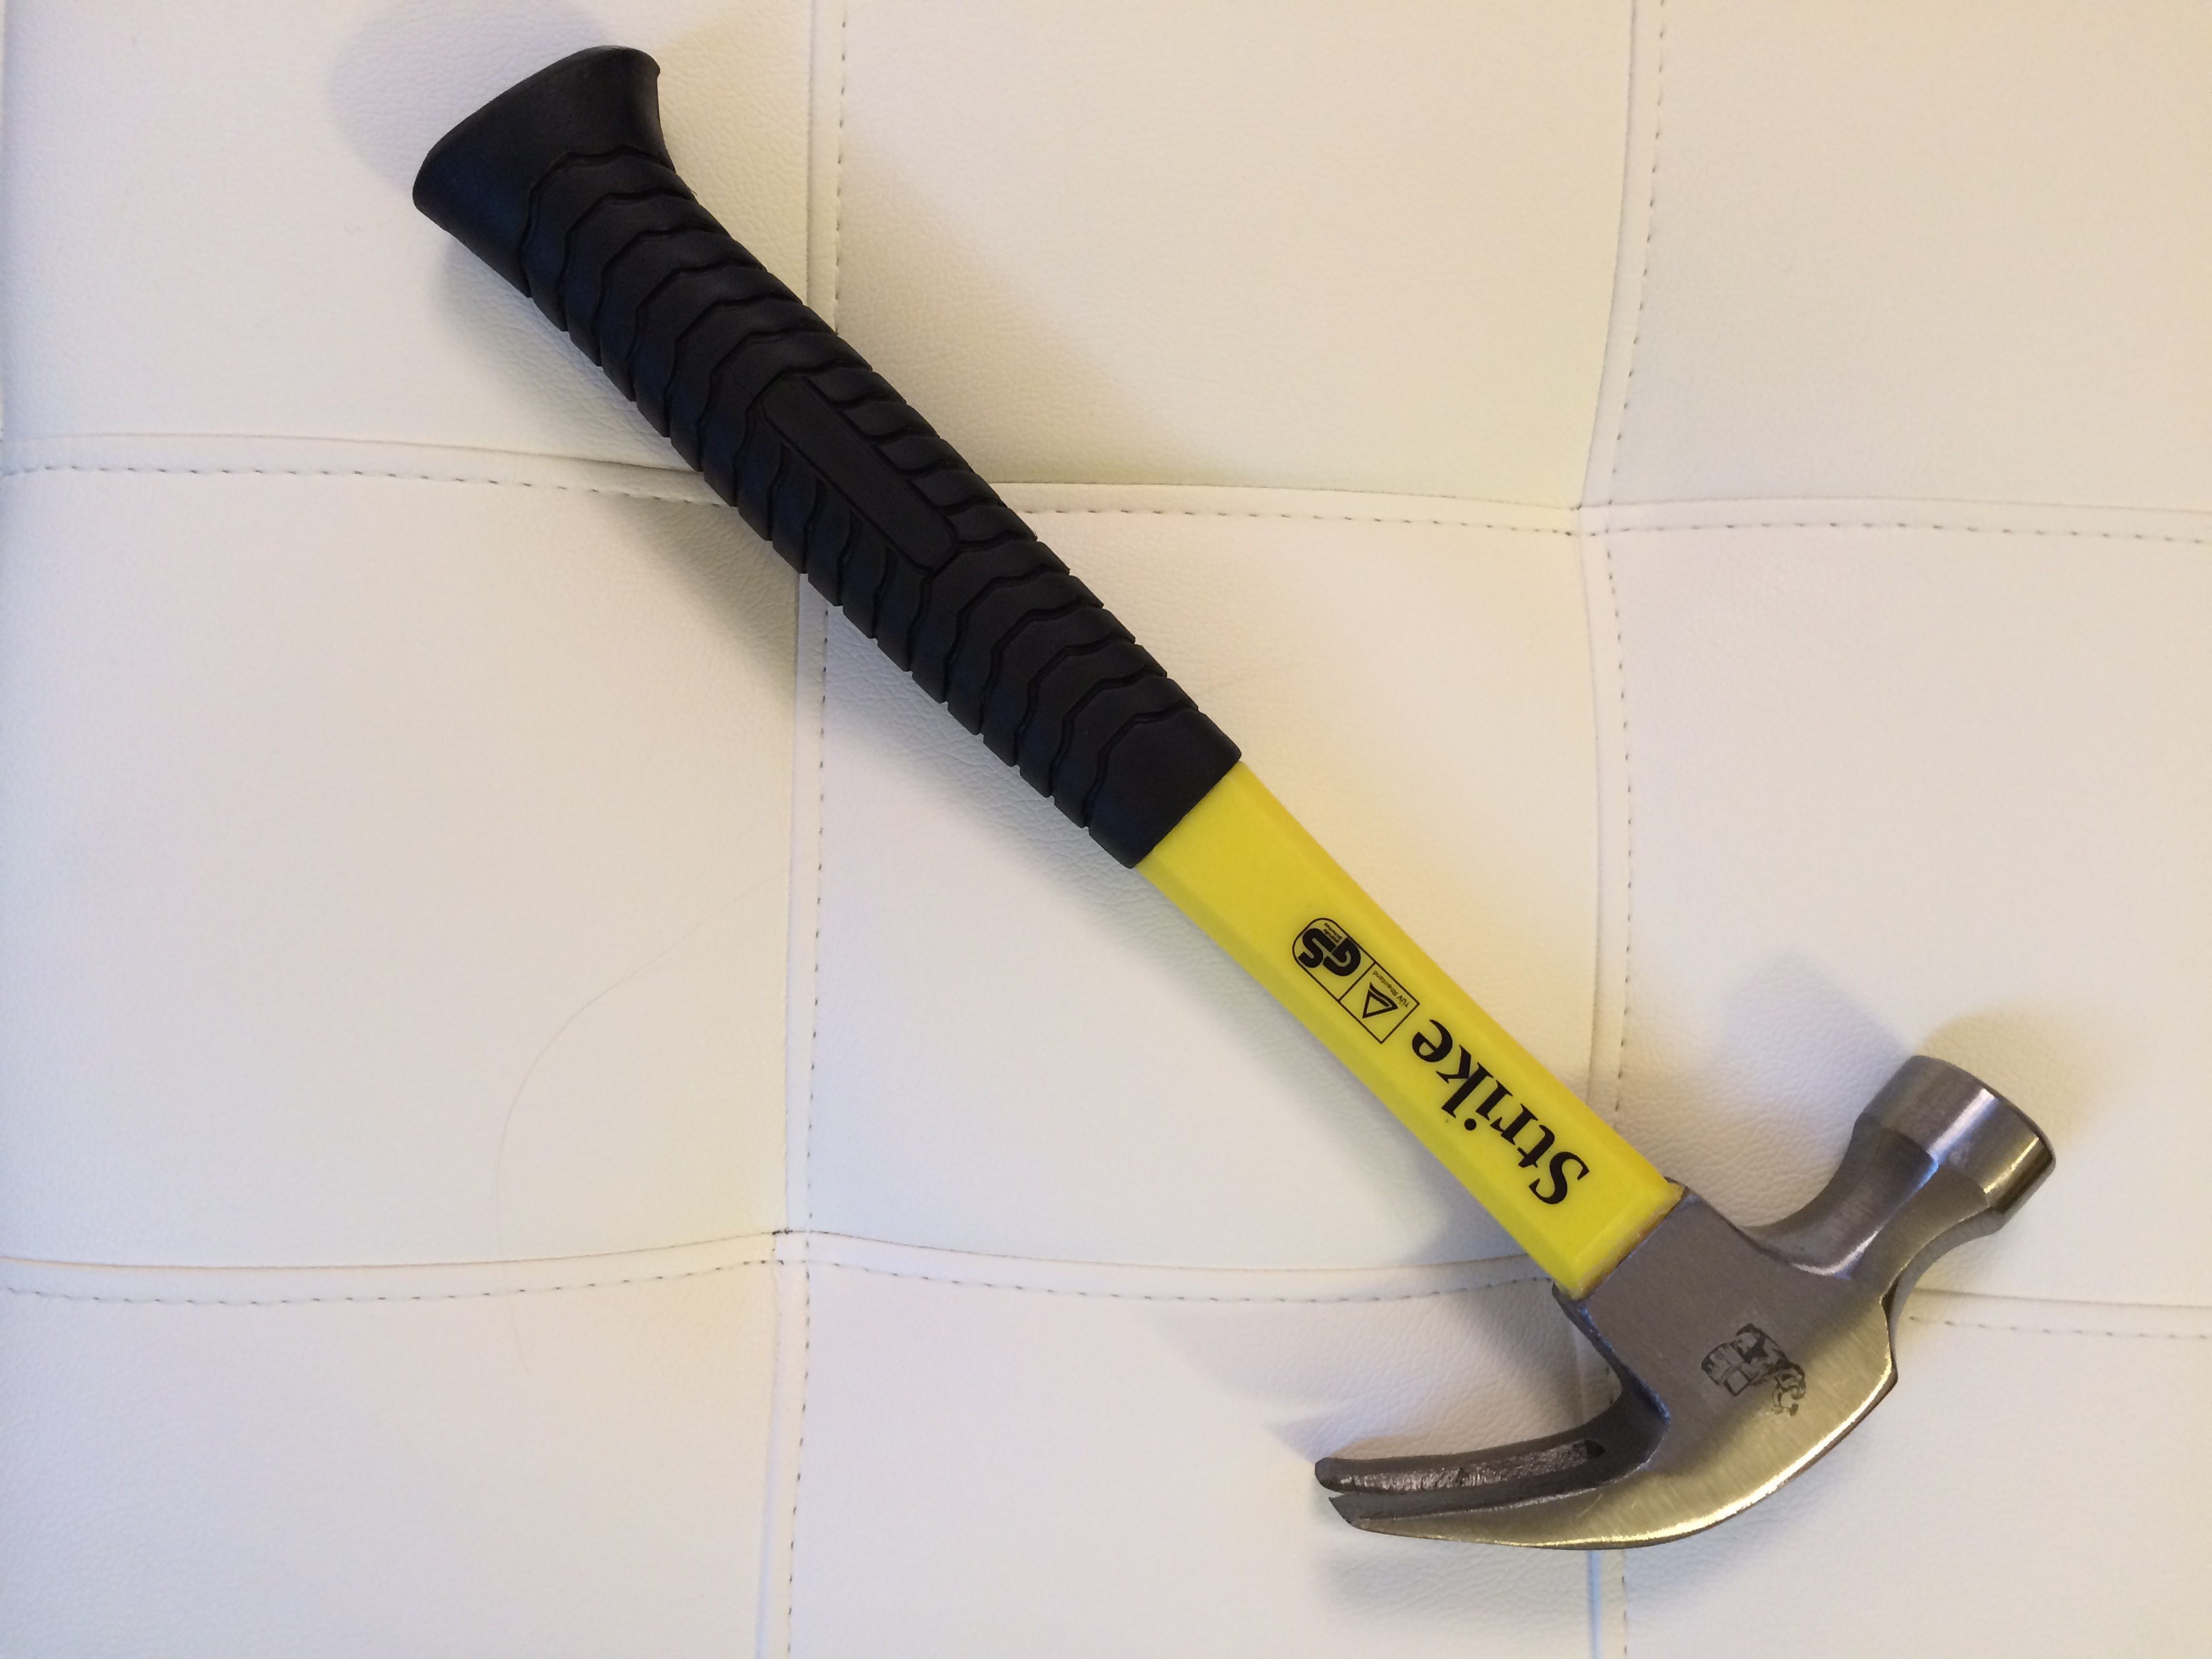
work, house, home, tool, construction, repair, hammer, equipment, industrial, set, arm, weapon, worker, wooden, build, service, fix, builder